Ricky Warwick

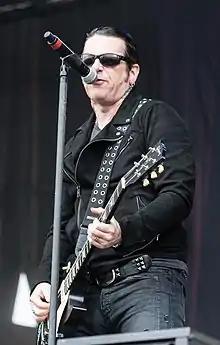
Warwick performing with Black Star Riders in 2017

Ricky Warwick (born 11 July 1966) is a Northern Irish musician and the lead singer of the rock bands Black Star Riders and Thin Lizzy. He is also the frontman for the Scottish hard rock band The Almighty, with whom he achieved chart success in the UK throughout the 1990s. Warwick has released several solo albums and performed with a variety of other bands and artists, and also fronts his own band, The Fighting Hearts, to showcase his solo material.